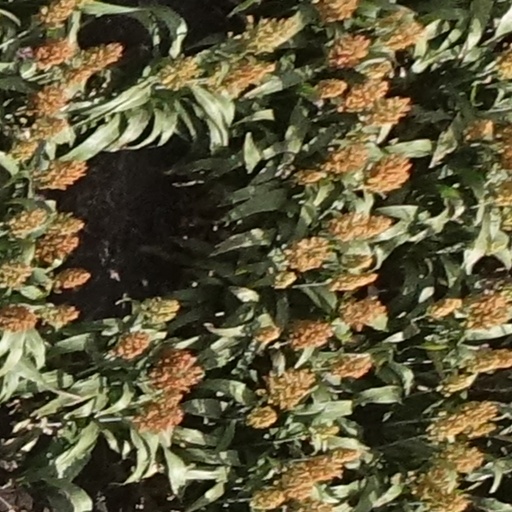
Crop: sorghum